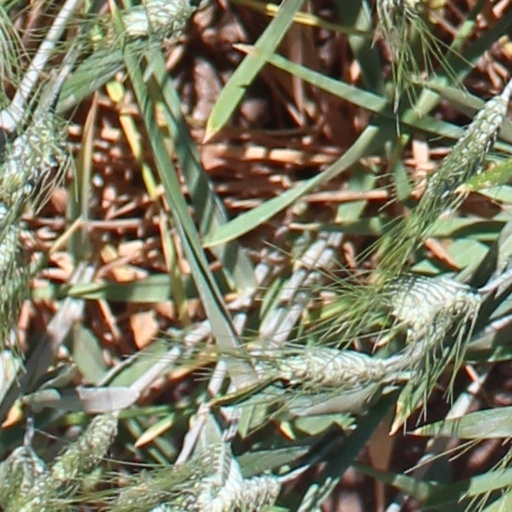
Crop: wheat